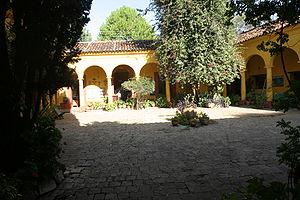
San Cristóbal de Las Casas est une ville du Chiapas, au Mexique. C'est l'une des premières villes construites en Amérique continentale, elle a été capitale de la province du Chiapas depuis l'époque coloniale jusqu'au début du porfiriato. Le pouvoir régional quitta alors la ville pour passer à Tuxtla Gutiérrez, ce qui fit naître une rivalité entre les deux villes, finalement remportée par Tuxtla. Le même conflit réapparut au début de l'époque de la Révolution Mexicaine, San Cristóbal s'étant rangé du côté des porfiristas, les partisans de Porfirio Díaz qui furent vaincus, Tuxtla Gutiérrez garda son titre de capitale d'État.